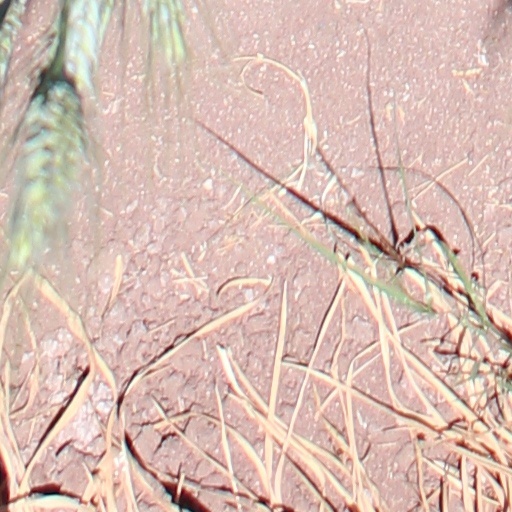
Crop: wheat